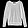
Label: Pullover